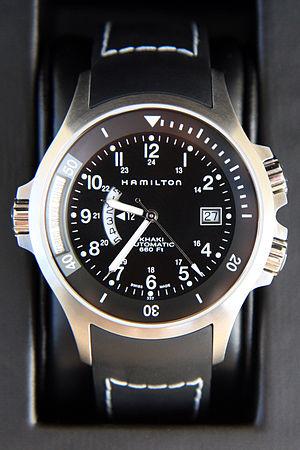
Montre Hamilton Khaki Navy GMT.
Hamilton est une entreprise d'horlogerie américaine fondée à la fin du XIXᵉ siècle qui fait désormais partie de Swatch Group.